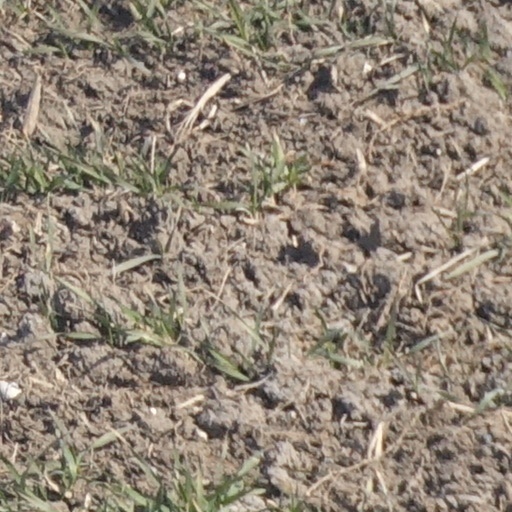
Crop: wheat